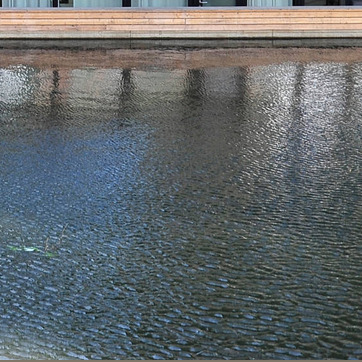
Material: water